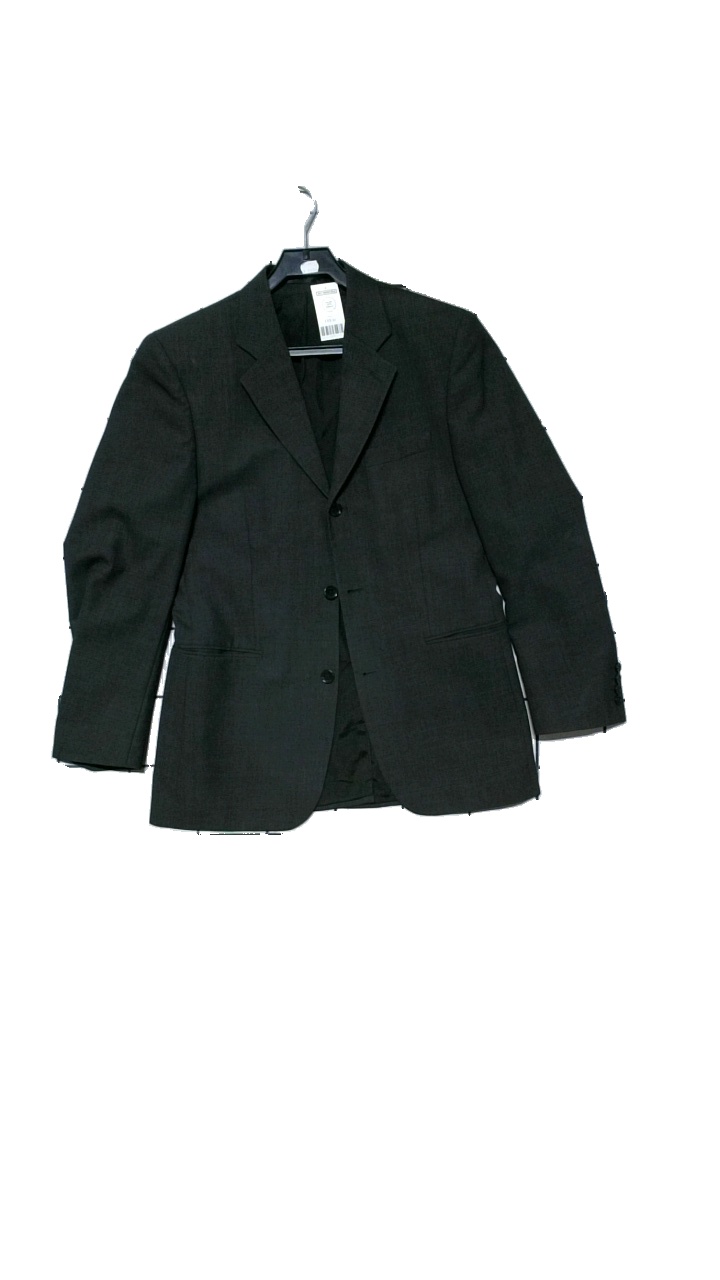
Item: Blazer (Men)
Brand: H&m
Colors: Grey
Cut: Regular
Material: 55% polyester, 45% wool
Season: All
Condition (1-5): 3
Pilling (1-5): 4
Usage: Reuse
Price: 100-150